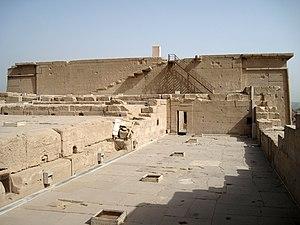
Les Mystères d'Osiris sont des festivités religieuses célébrées en Égypte antique en commémoration du meurtre et de la régénération d'Osiris. Le déroulement des cérémonies est attesté par des sources écrites variées, mais le document majeur est le Rituel des mystères d'Osiris au mois de Khoiak, une compilation de textes du Moyen Empire gravés durant la période ptolémaïque dans une chapelle haute du temple de Dendérah. Dans la religion égyptienne, sacré et secret sont intimement liés. De ce fait, les pratiques rituelles sont hors d'atteinte des profanes, car réservées aux prêtres, seuls habilités à pénétrer dans les sanctuaires divins. Le mystère théologique le plus insondable, le plus empreint de précautions solennelles, est la dépouille d'Osiris. D'après le mythe osirien, cette momie est conservée au plus profond de la Douât, le monde souterrain des morts. Chaque nuit, durant son voyage nocturne, Rê le dieu solaire vient s'y régénérer en s'unissant momentanément à Osiris sous la forme d'une âme unique.
La Procession des canopes est une frise décorant le soubassement de la chapelle médiane Est de l’Osiréion de Dendérah en Égypte. Ce complexe cultuel de six chapelles est dédié à la renaissance d'Osiris et se situe sur le toit-terrasse du temple de Hathor. La frise mêle texte et images où quarante-deux divinités égyptiennes présentent à Osiris ses reliques, c'est-à-dire les différents membres et organes de son corps démembré par Seth. La procession se divise en deux groupes, l'un pour la Haute-Égypte, l'autre pour la Basse-Égypte. Chaque dieu représente la capitale d'un nome et tient en ses mains un vase canope au bouchon anthropomorphe qu'il présente à Osiris en lui demandant de remettre la relique à sa place, dans son corps. La procession présente plusieurs redites au sujet des jambes du dieu. Ces lambeaux sont les plus prestigieux car leurs écoulements lymphatiques sont considérés comme étant à l'origine des crues annuelles du Nil. Le 19ᵉ Nome de Haute-Égypte n'apparaît pas car il s'agit d'un territoire que la tradition attribue à Seth le meurtrier.
Le Rituel des mystères d'Osiris au mois de Khoiak est une compilation de sept livres qui expose les principales opérations rituelles exécutées durant les journées de Khoiak en commémoration du martyre d'Osiris, tué et démembré par Seth. Il en ressort que la confection de figurines à l'image du dieu assassiné puis leur inhumation étaient au cœur de célébrations annuelles du mythe osirien sur le modèle des faits et gestes d'Isis, la veuve éplorée. La plus large part des cérémoniels se déroulait au sein des temples à l'abri des yeux profanes. Seuls les murs des six chapelles osiriennes du temple de Dendérah conservent le souvenir de la majeure partie de ces opérations magico-religieuses.